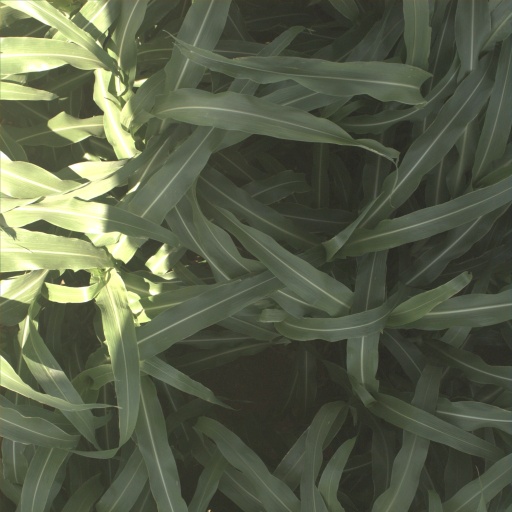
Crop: sorghum